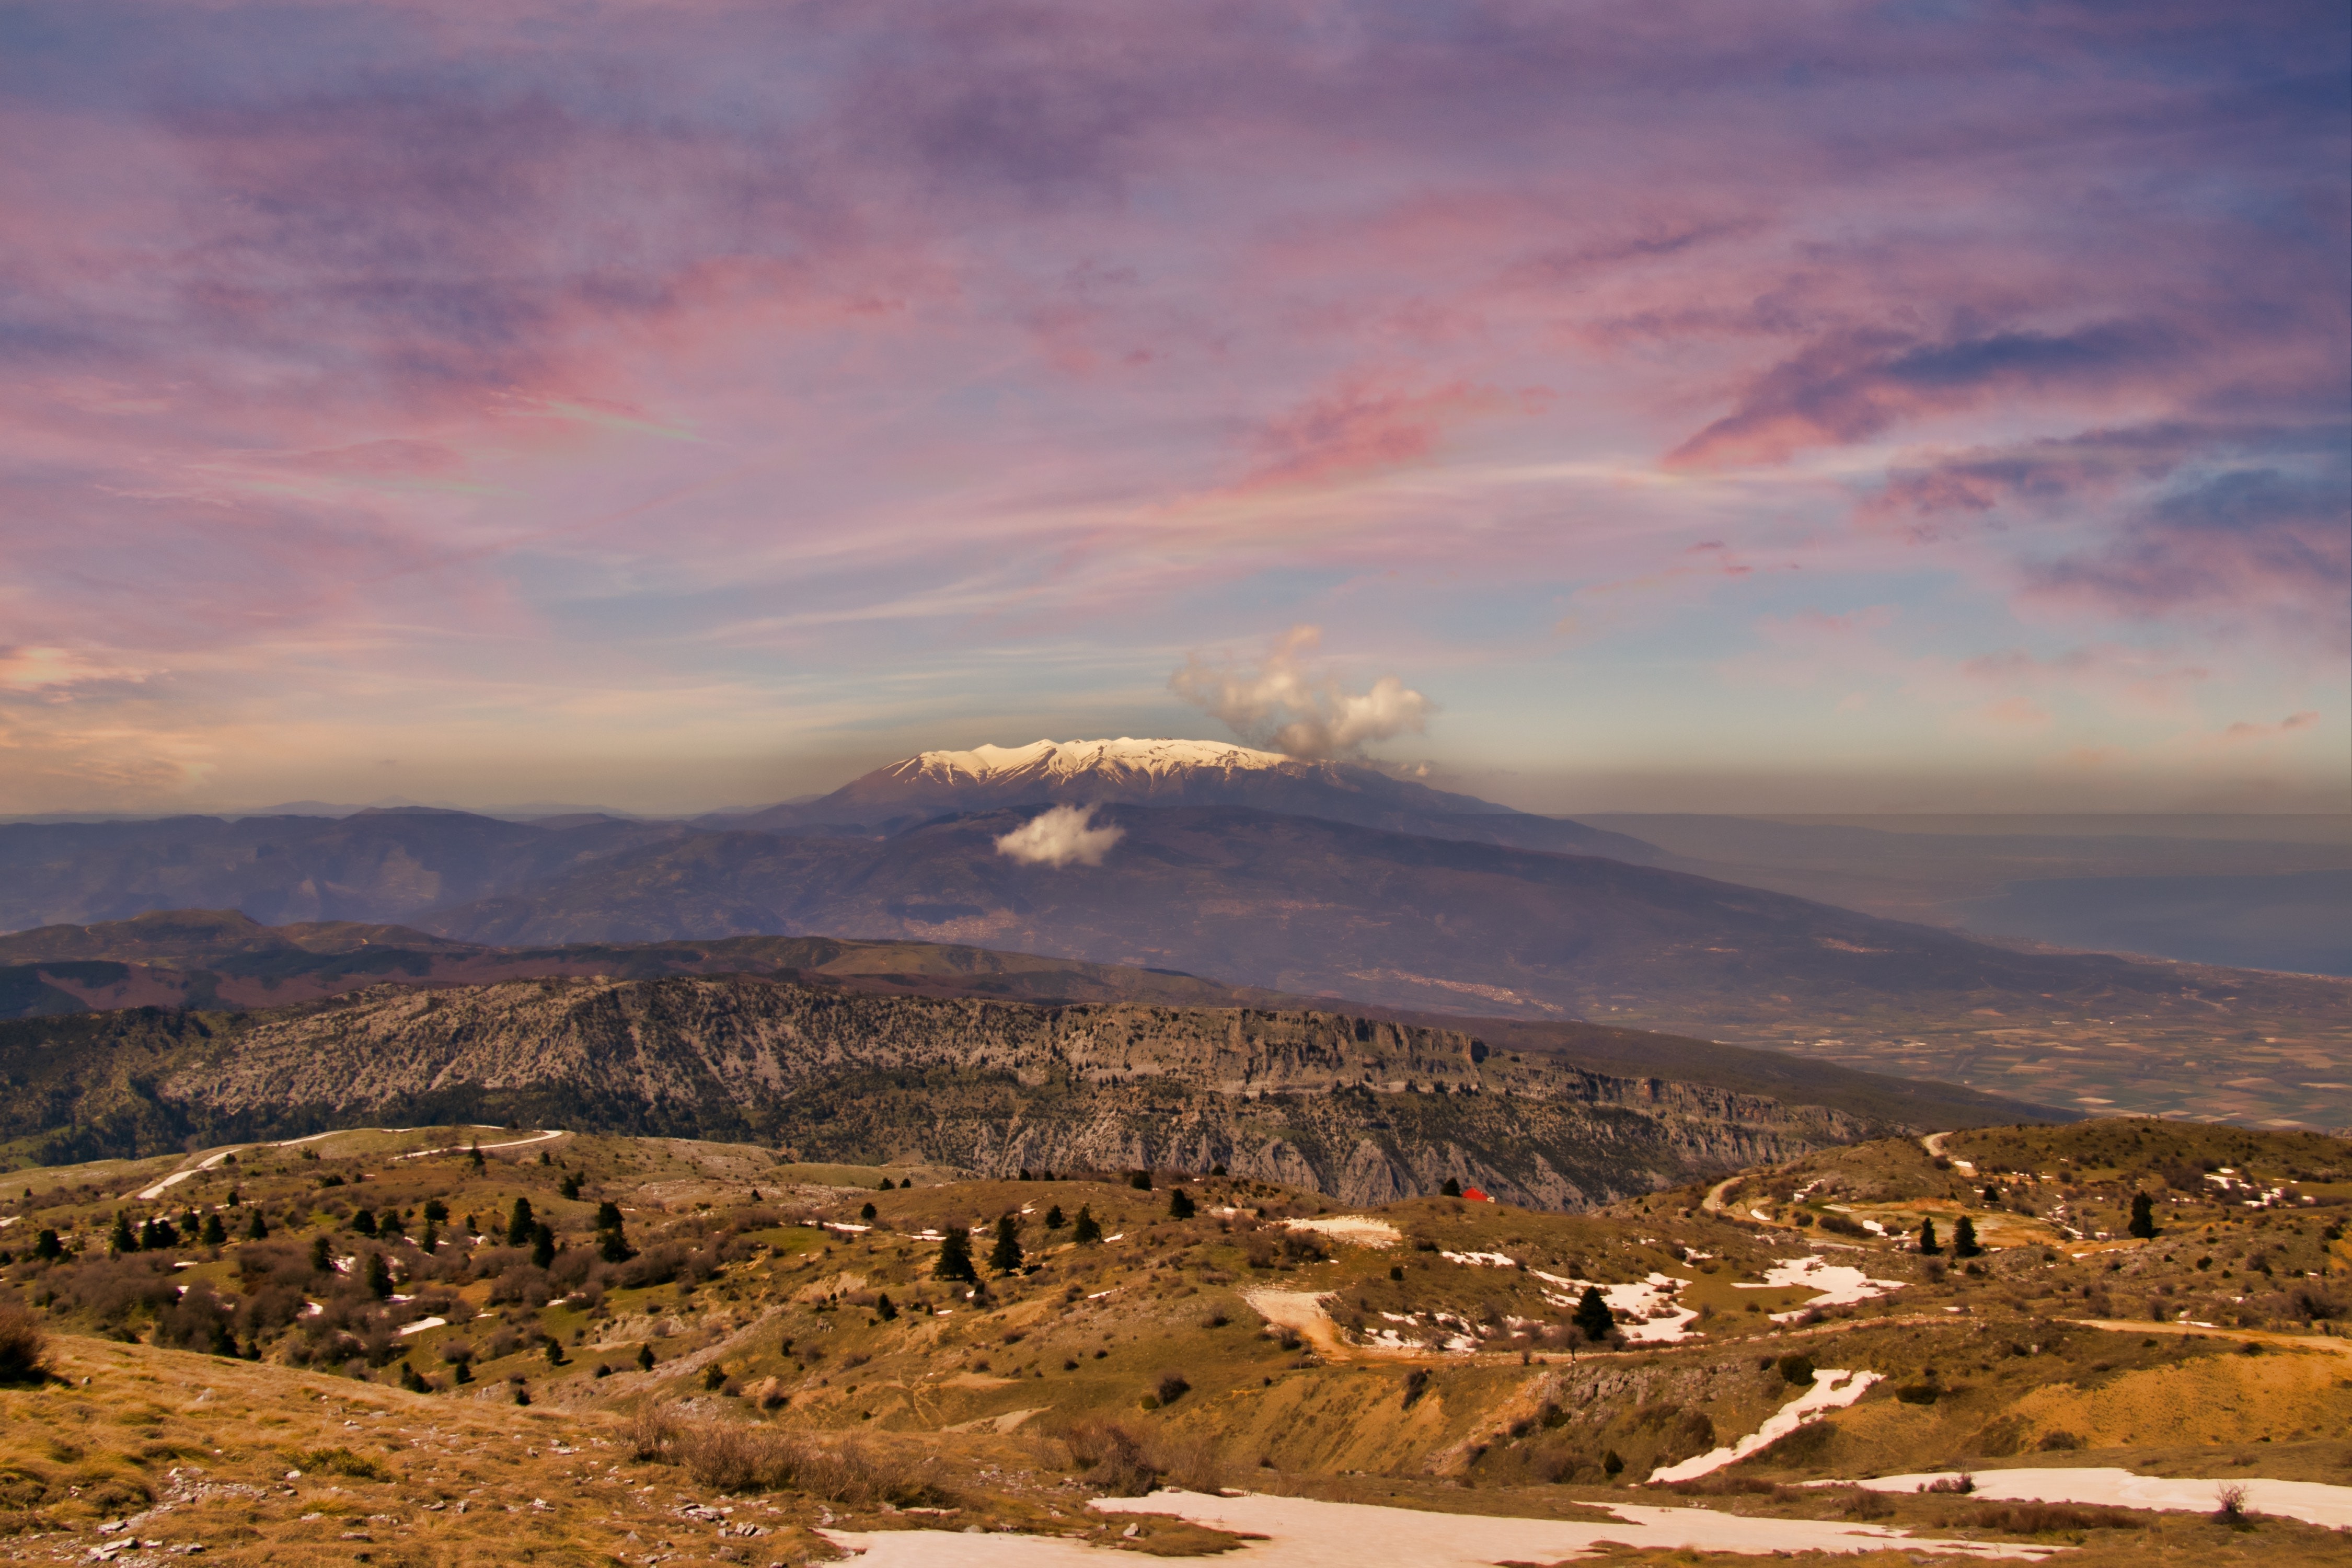
mountainous landforms, sky, mountain, hill, mountain range, cloud, highland, ridge, fell, ecoregion, landscape, photography, sunlight, plateau, evening, summit, horizon, plain, national park, tundra, valley